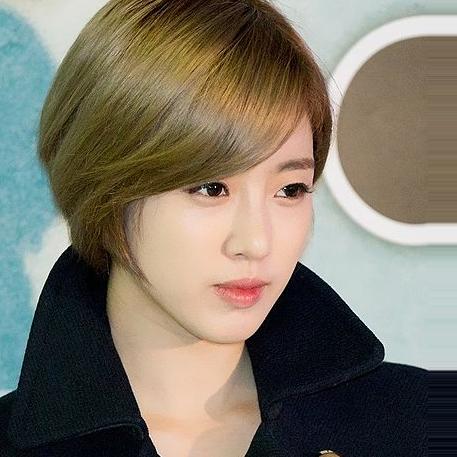
Age: 25